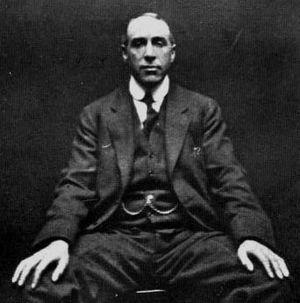
Le spiritualisme moderne anglo-saxon est un mouvement religieux monothéiste. Fondé sur la croyance en Dieu, il se distingue par la croyance en une communication possible avec les défunts. Ceux-ci pouvant être contactés par de simples individus ou par des médiums entraînés, dans le but de recueillir des informations sur la vie après la mort.
Le presbytère de Borley était une grande résidence de style néo-gothique, située dans la paroisse de Borley, dans le comté d'Essex en Angleterre. Construit en 1862 pour recevoir le pasteur Henry Bull, le presbytère fut élevé sur le site d’un précédent édifice détruit par un incendie en 1841. Considéré par la légende comme « la maison la plus hantée d’Angleterre » le presbytère de Borley a été à nouveau la proie d’un incendie pendant la Seconde Guerre mondiale et fut définitivement démoli en 1944
Un fantôme est une apparition, une vision ou une illusion, interprétée comme une manifestation surnaturelle d'une personne décédée.